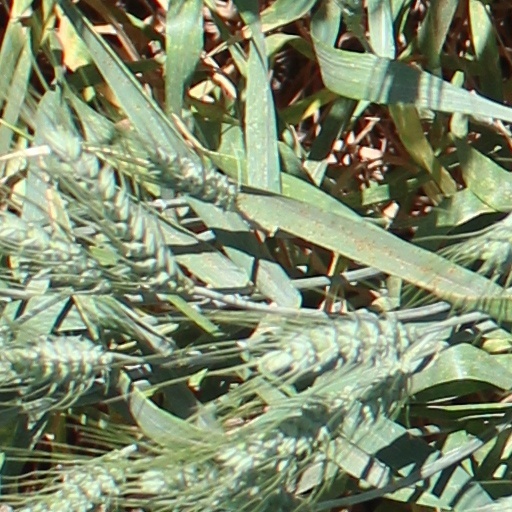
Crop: wheat